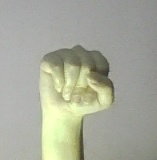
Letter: saad